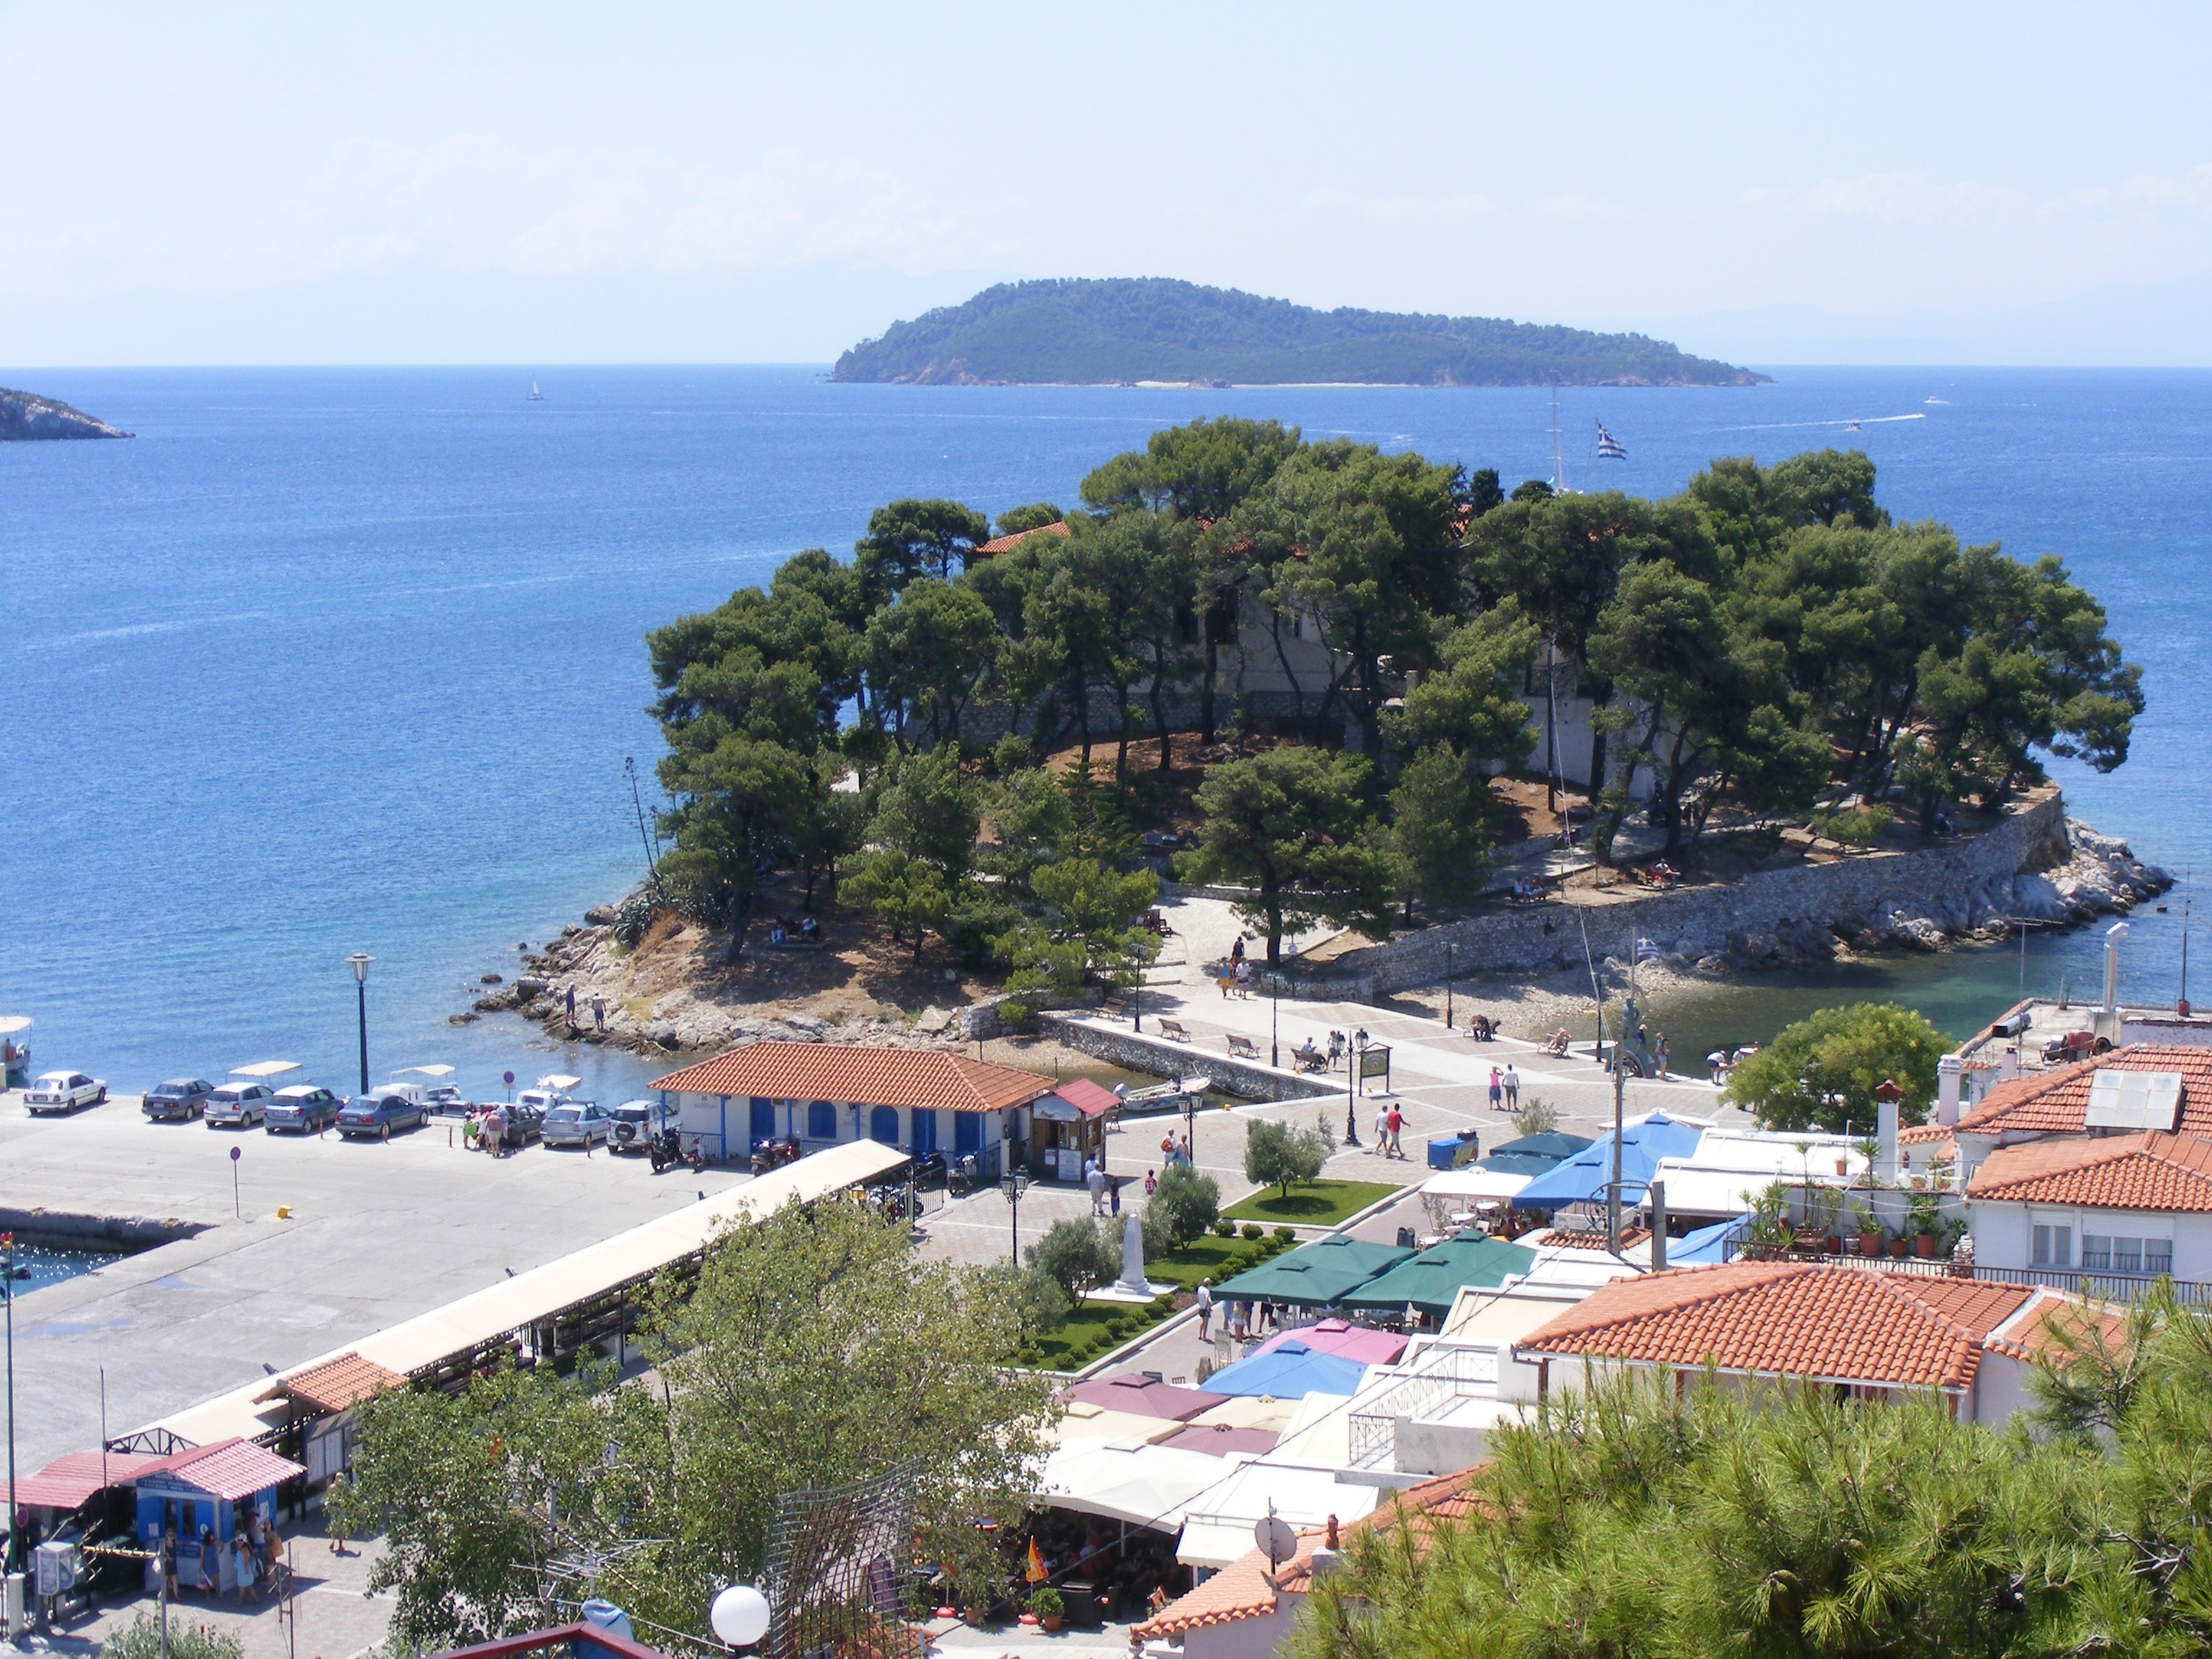
beach, sea, coast, water, rock, ocean, white, shore, town, building, vacation, cove, bay, island, blue, tourism, body of water, great, resort, greece, caribbean, cape, geographical feature